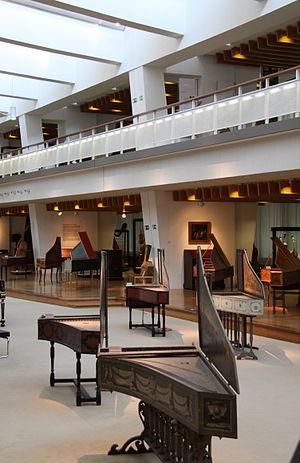
Cet article contient une liste de lieux d'exposition de clavecins anciens ; elle n'est pas limitative.